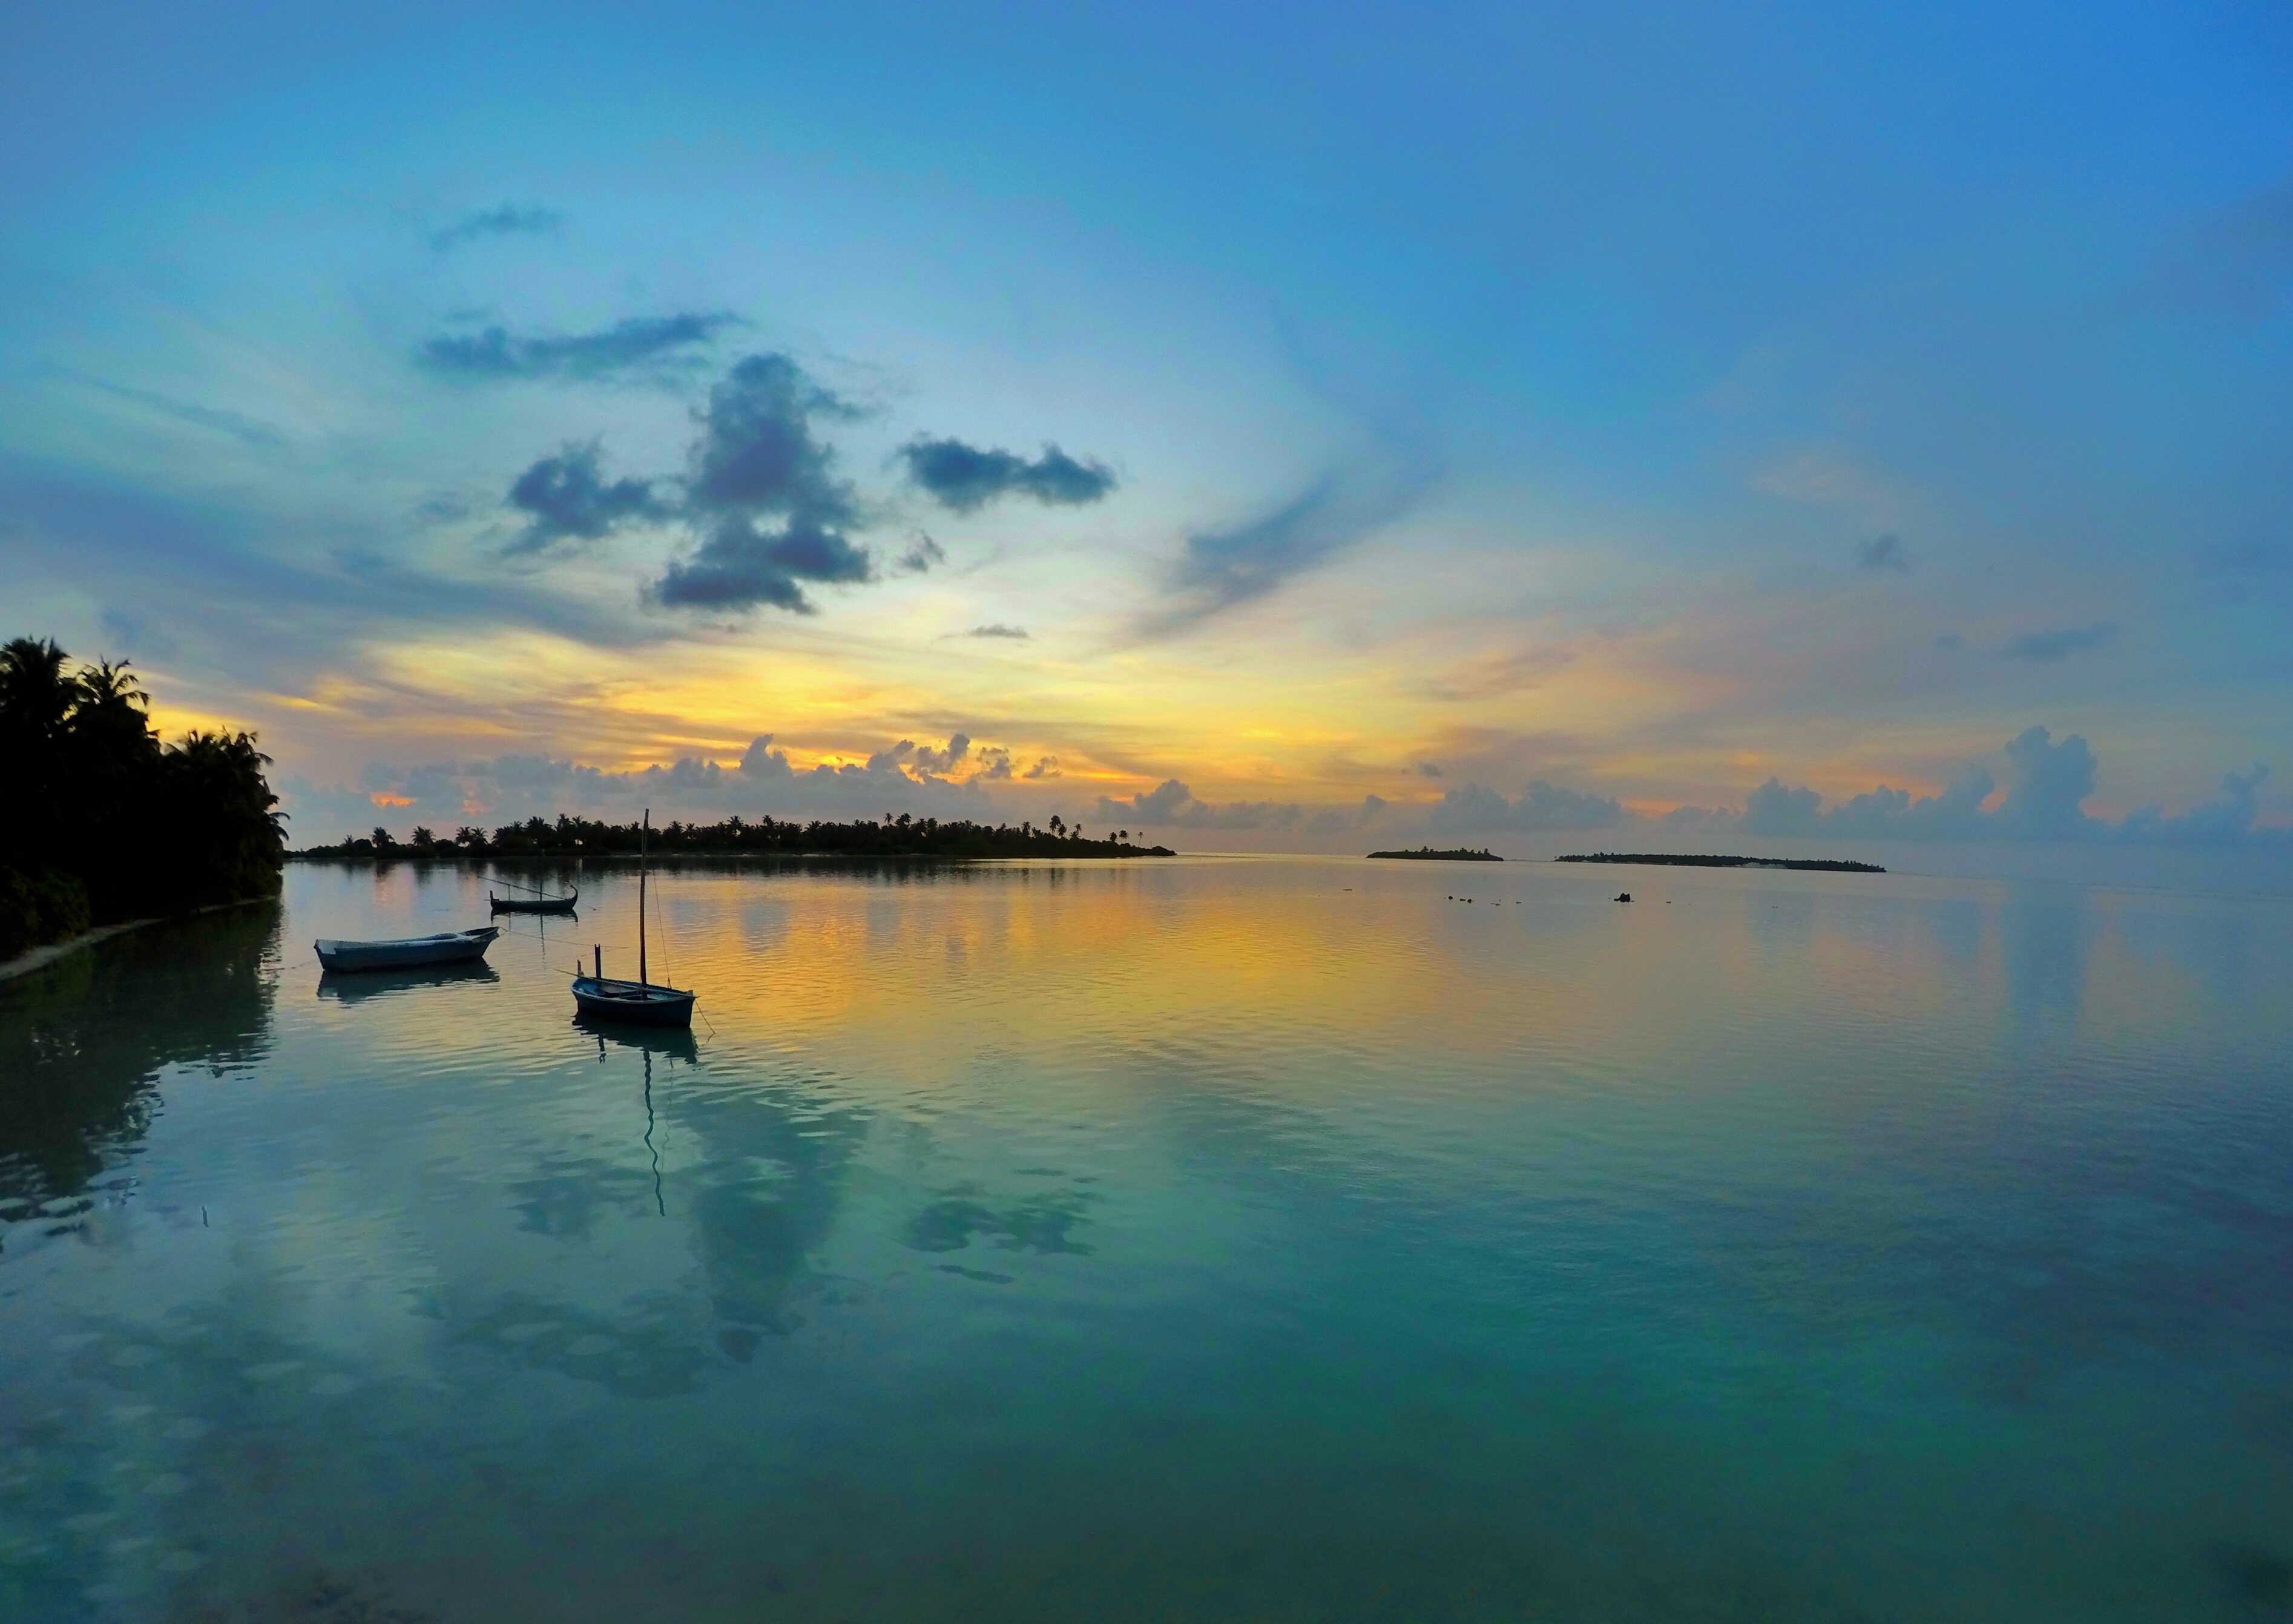
sea, coast, water, ocean, horizon, cloud, sky, sunrise, sunset, sunlight, morning, shore, dawn, river, dusk, evening, reflection, vehicle, peaceful, bay, atmospheric phenomenon